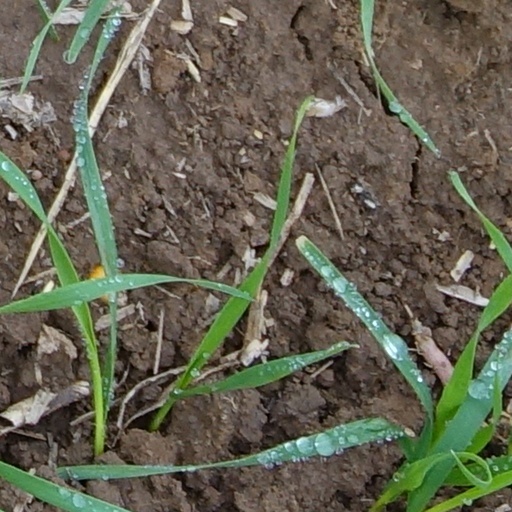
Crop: wheat